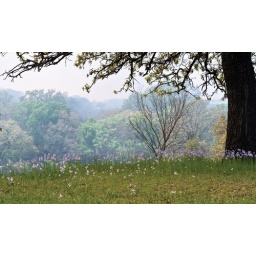
SPRING SIGHTINGS - Spring arrived in Wise County with the blooming of wild flowers and flower beds alike.